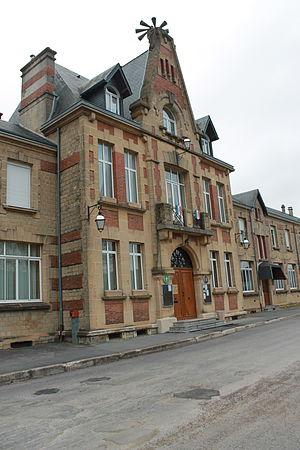
Mairie de Nouvion-sur-Meuse
Nouvion-sur-Meuse est une commune française, située dans le département des Ardennes en région Grand Est.